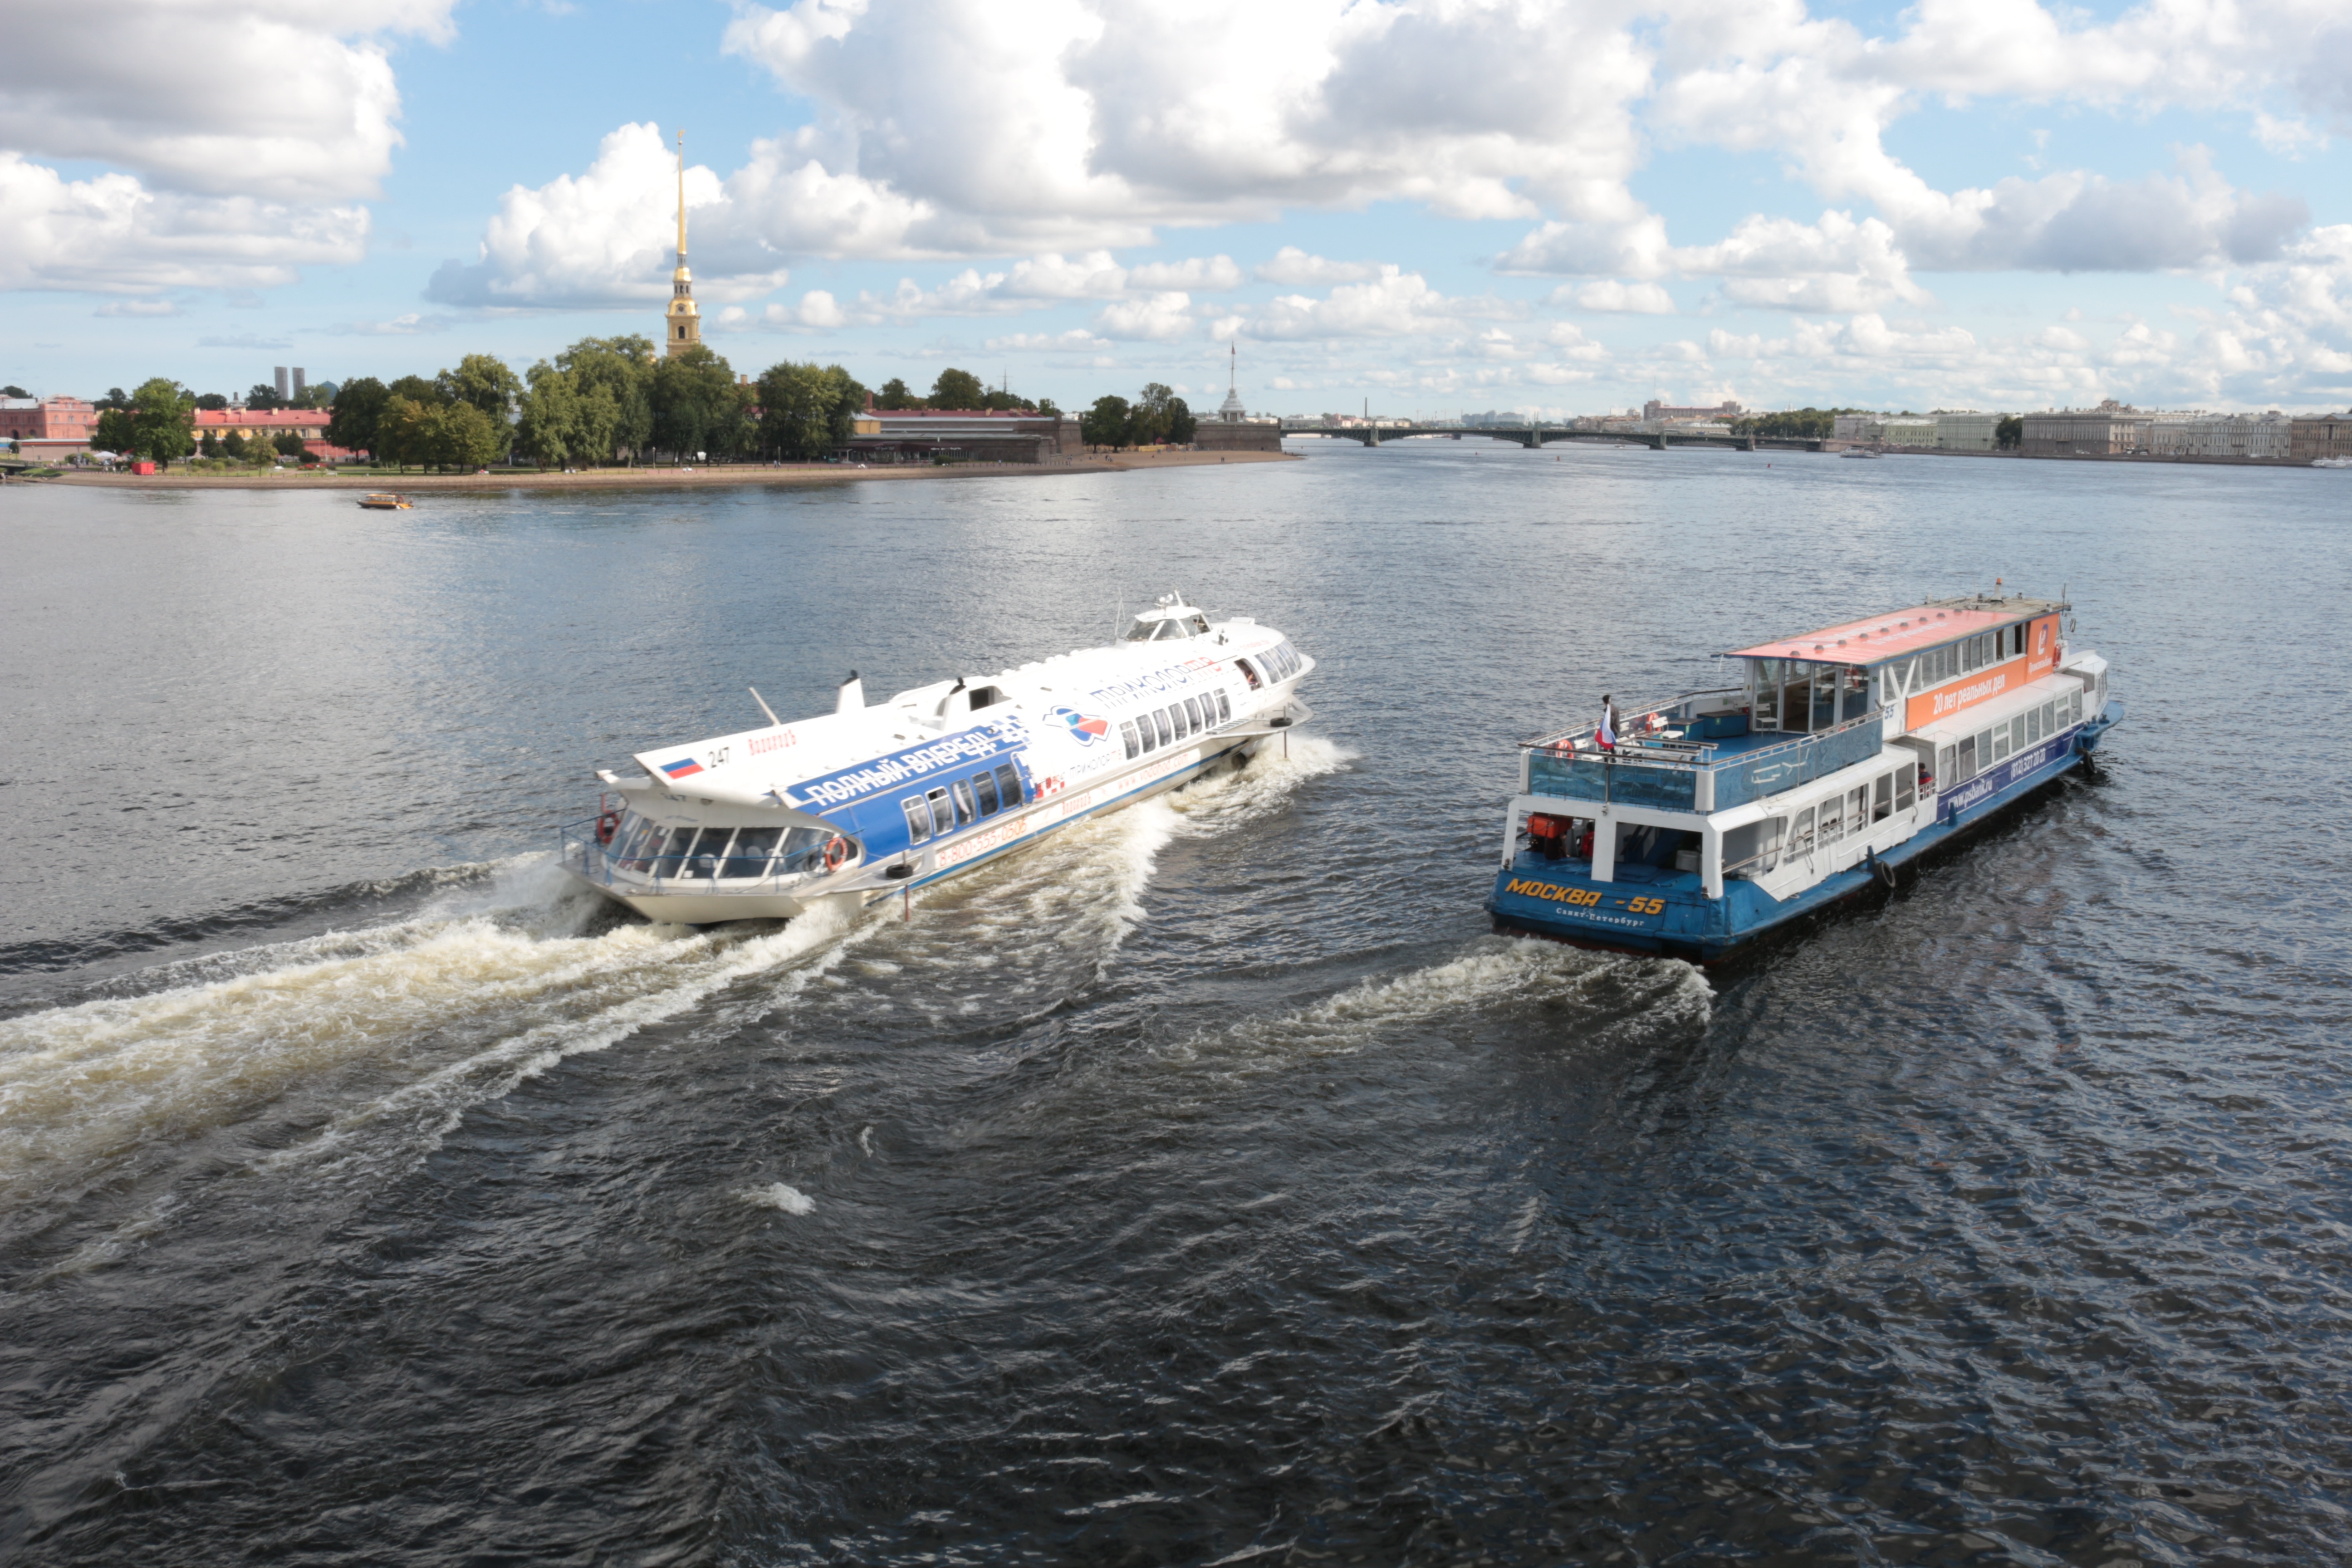
sea, boat, river, ship, vehicle, meteor, cargo ship, waterway, speedboat, ferry, boating, channel, watercraft, motor ship, passenger ship, st petersburg, hydrofoil, newa